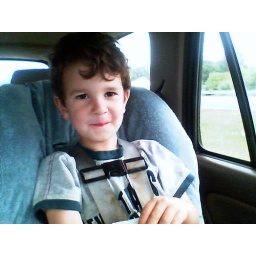
cute boy in the car